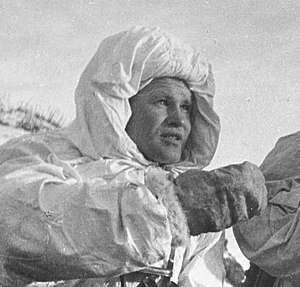
Vasilij Zajtsev
Vasilij Zajtsev
Vasilij Grigorjevitj Zajtsev var en sovjetisk snigskytte, der under 2. verdenskrig i slaget om Stalingrad i perioden mellem 10. november 1942 og 17. december 1942 dræbte 225 tyske soldater med sit gevær, model Mosin-Nagant M1930. Nogle mener, at tallet på dræbte soldater var over 400.